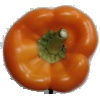
Label: Pepper Orange 1